Mariah Carey

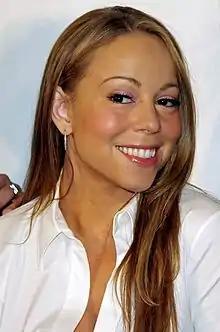
Carey at the 2008 Tribeca Film Festival

In December 2002, Carey released her ninth studio album, "Charmbracelet", which she said marked "a new lease on life" for her. Sales of "Charmbracelet" were moderate and the quality of Carey's vocals came under criticism. Joan Anderson from "The Boston Globe" declared the album "the worst of her career, and revealed a voice [that is] no longer capable of either gravity-defying gymnastics or soft coos", while AllMusic editor Stephen Thomas Erlewine wrote, "Mariah's voice is shot, sounding in tatters throughout the record. She can no longer coo or softly croon nor can she perform her trademark gravity-defying vocal runs." To support the album, Carey embarked on the Charmbracelet World Tour, spanning North America and East Asia over three months. While smaller venues were booked throughout the tour's stateside leg, Carey performed in stadiums in Asia and Europe. In the United Kingdom, it was her first tour to feature shows outside London. The tour garnered generally positive reviews, with many praising the production and Carey's vocals. In 2003, Carey featured on Busta Rhymes' "I Know What You Want".